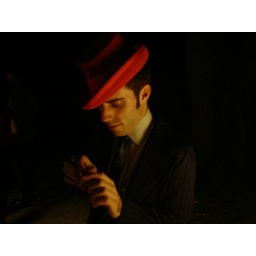
Erik Noftle in a red hat